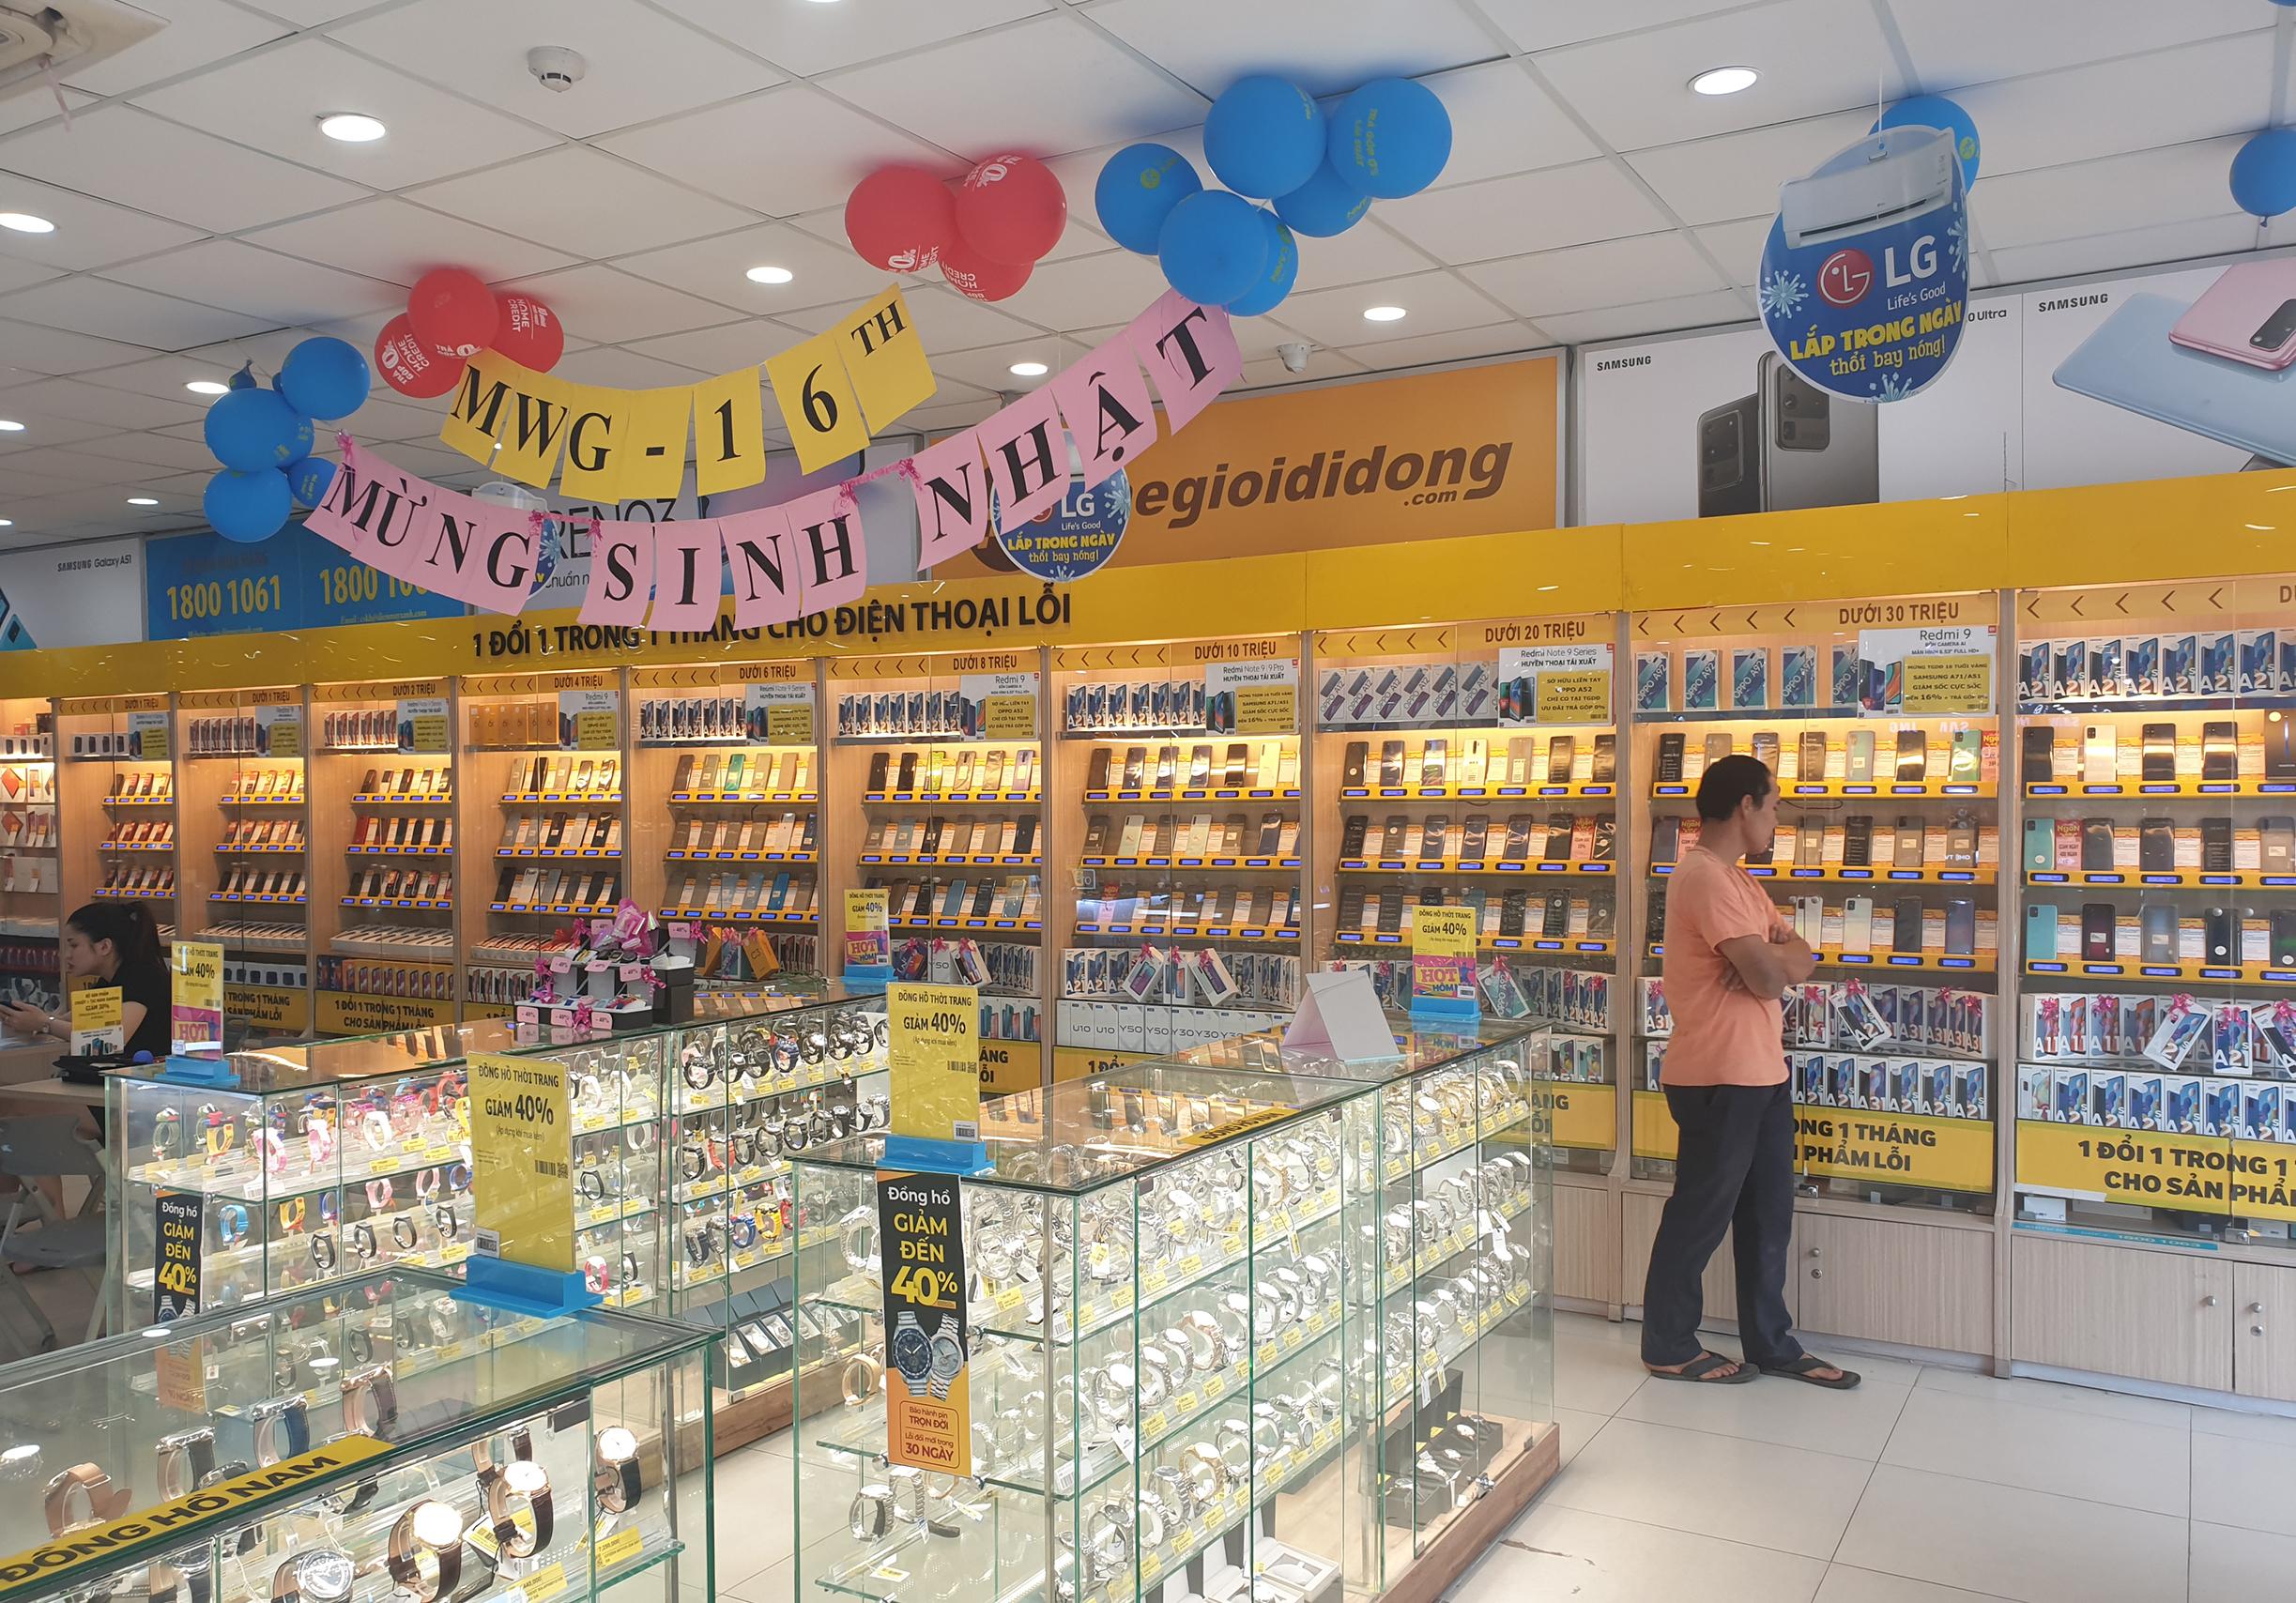
một người đàn ông đang đứng bên một cái tủ trưng bày điện thoaiuj